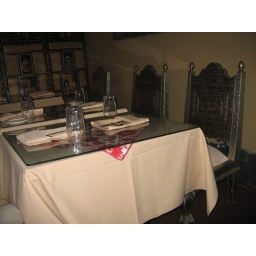
We sat in the short silver chairs